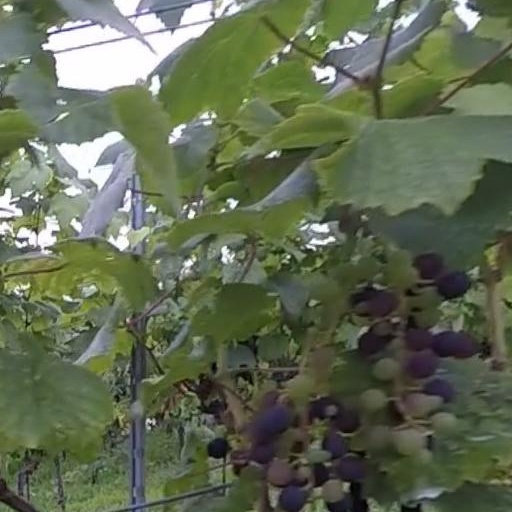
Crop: grape